East Delaware Tunnel

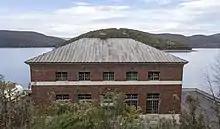
Entrance building, Pepacton Reservoir in 2015

The East Delaware Tunnel is a aqueduct in the New York City water supply system. Located in the